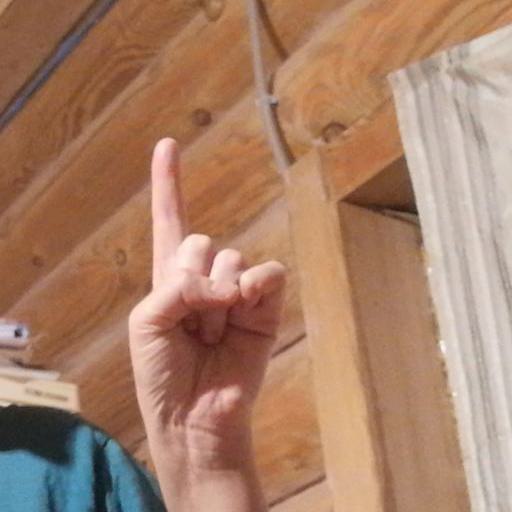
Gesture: one